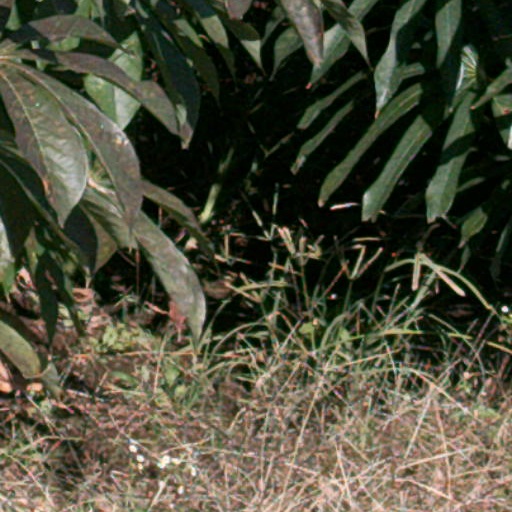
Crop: cassava